Lithops dinteri

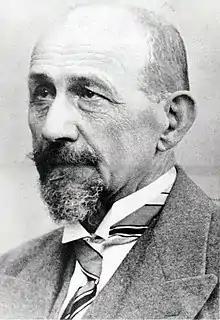
Mortiz Kurt Dinter

"Lithops dinteri" has leaves growing in pairs, and those pairs forming clumps of leaves. The leaves are thick, and hardly possess any stem. They have a small gap between them, out of which a yellow flower can blossom. The color of the sand or soil they grow in can determine the color of their lobes. Colors can range from red, to brown, to grey, and to cream. The leaves can also present red dots of the top, varying in number and size from plant to plant. The sides of the leaves are usually a purplish-green.